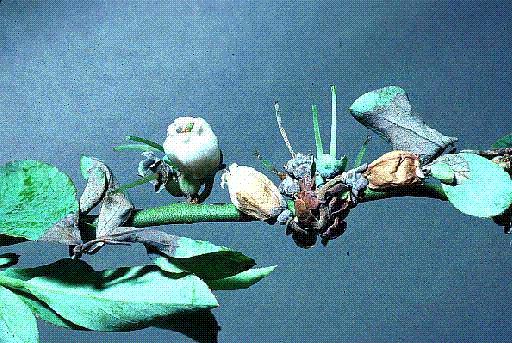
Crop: blueberry
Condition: botrytis_blight